Stuart Tuck

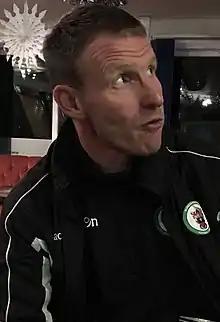
Tuck at Burgess Hill Town in 2016

Stuart Gary Tuck (born 1 October 1974) is an English former professional footballer who was most recently assistant manager at Whitehawk. Tuck played as a left back in the Football League for Brighton & Hove Albion until injury put an end to his professional career. Tuck then played as a centre back for many years in non-league football in Sussex.